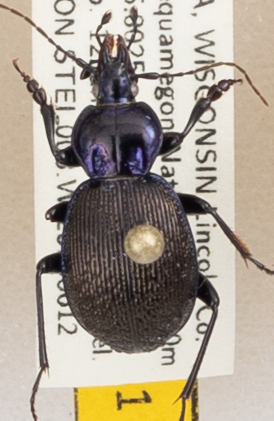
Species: Sphaeroderus stenostomus lecontei
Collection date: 2018-06-12
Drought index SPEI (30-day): -1.444
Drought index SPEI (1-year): -0.152
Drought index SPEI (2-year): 1.93